Question: Please indicate a possible affordance area of the bed that can be used for sitting
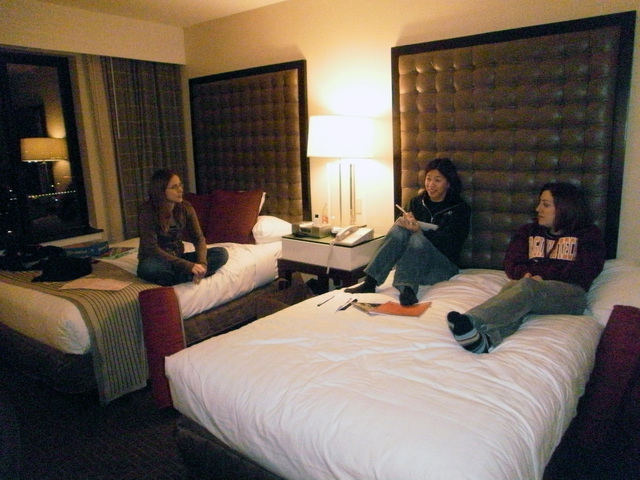
Answer: [11.605, 216.02, 284.763, 356.547]